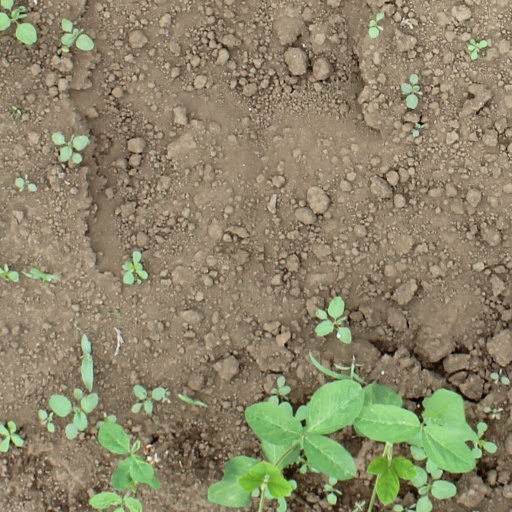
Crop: soybean